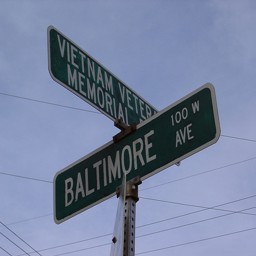
The street signs for Baltimore Ave and the Vietnam Veteran Memorial.
a metal pole with some street signs on the top of it
There are two street signs on top of each other
Two green street signs on a metal pole.
The two street signs are underneath powerline wires.